The Truth Seeker

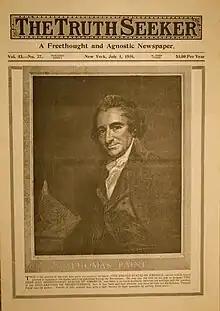
Since its founding in 1873, "The Truth Seeker" has championed Thomas Paine.

Morris Altman, Mark Twain, Robert G. Ingersoll, Katie Kehm Smith, Elizabeth Cady Stanton, Clarence Darrow, Harry Houdini, Steve Allen, Paul Krassner, and Gay Talese are or have been contributors, subscribers, and supporters of "The Truth Seeker".